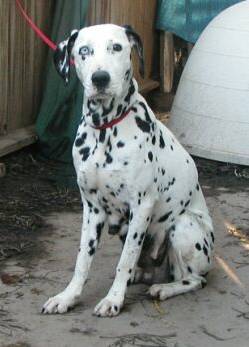
Label: dog